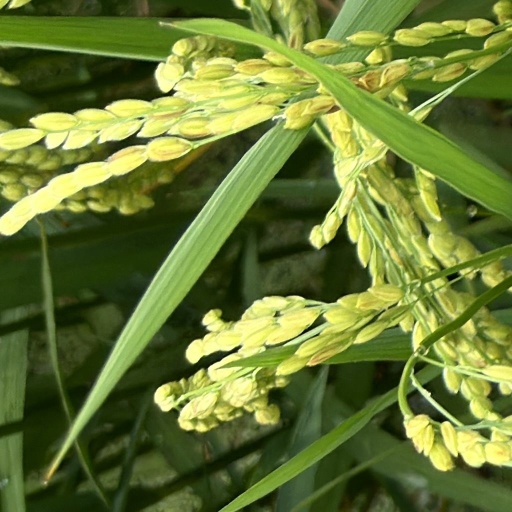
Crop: rice